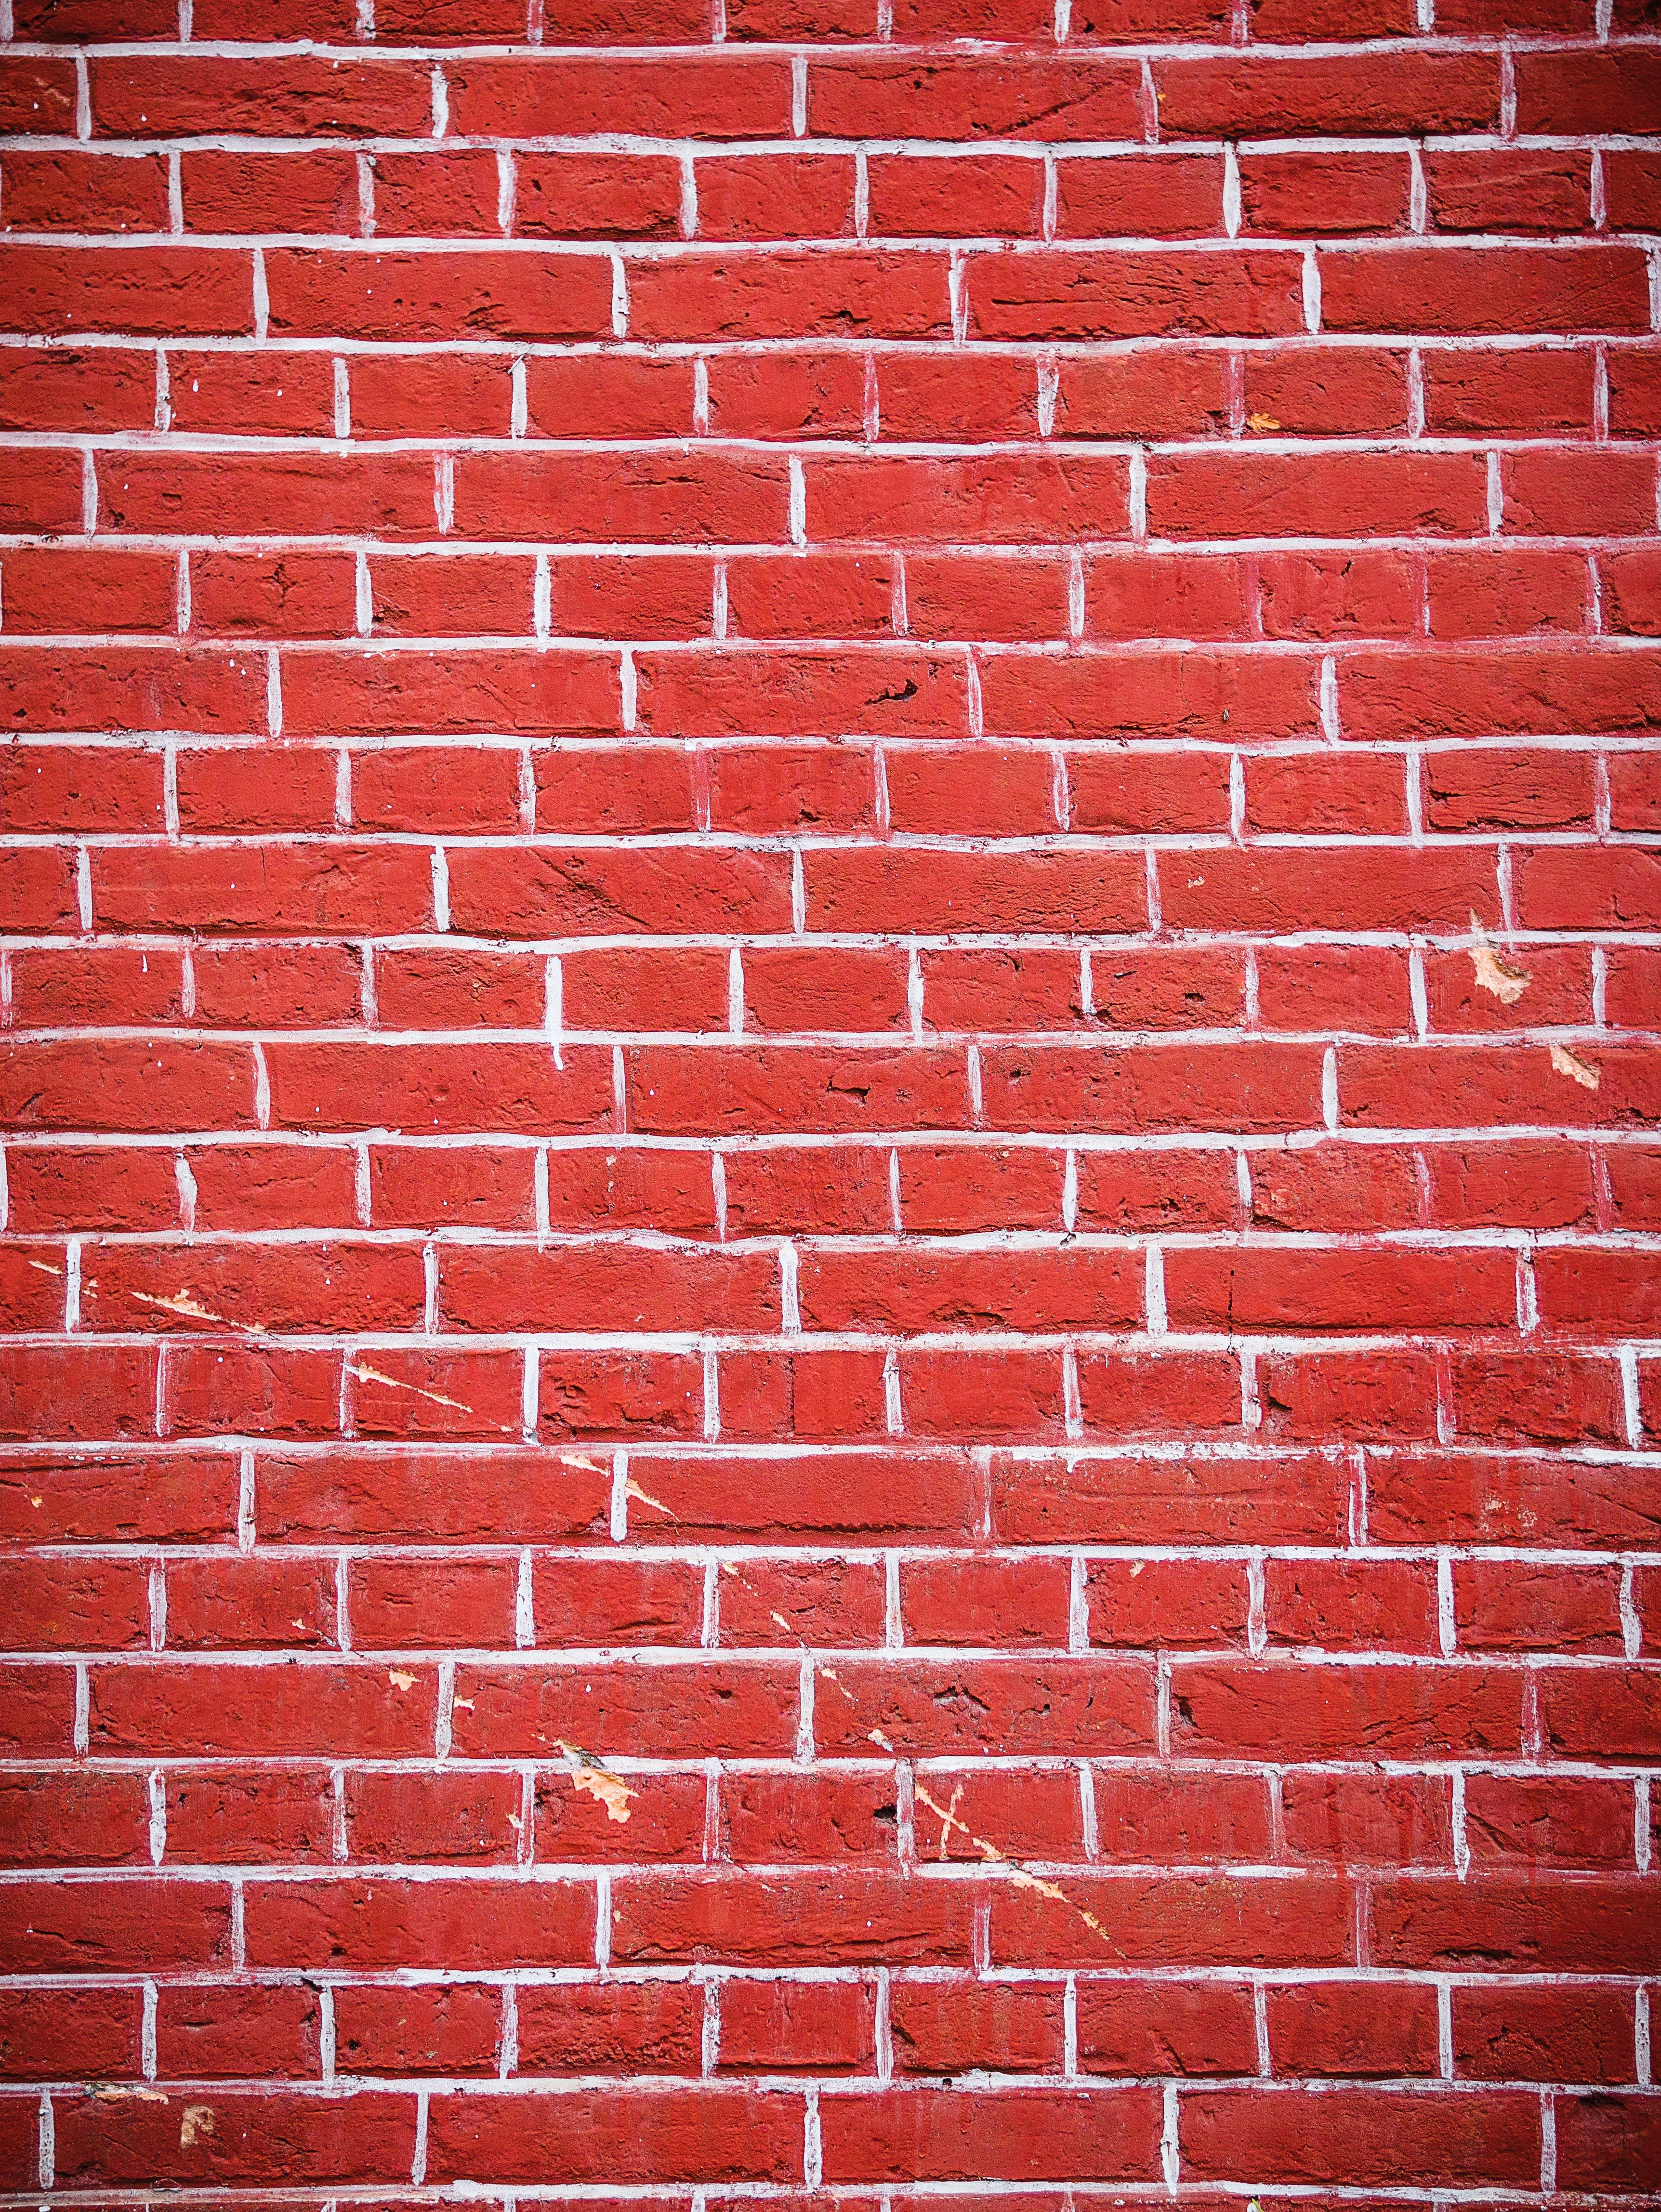
texture, wall, pattern, stone wall, brick, material, cool image, cool photo, brickwork, bricklayer